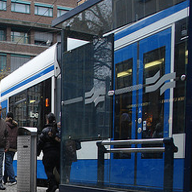
Vehicle type: Trains